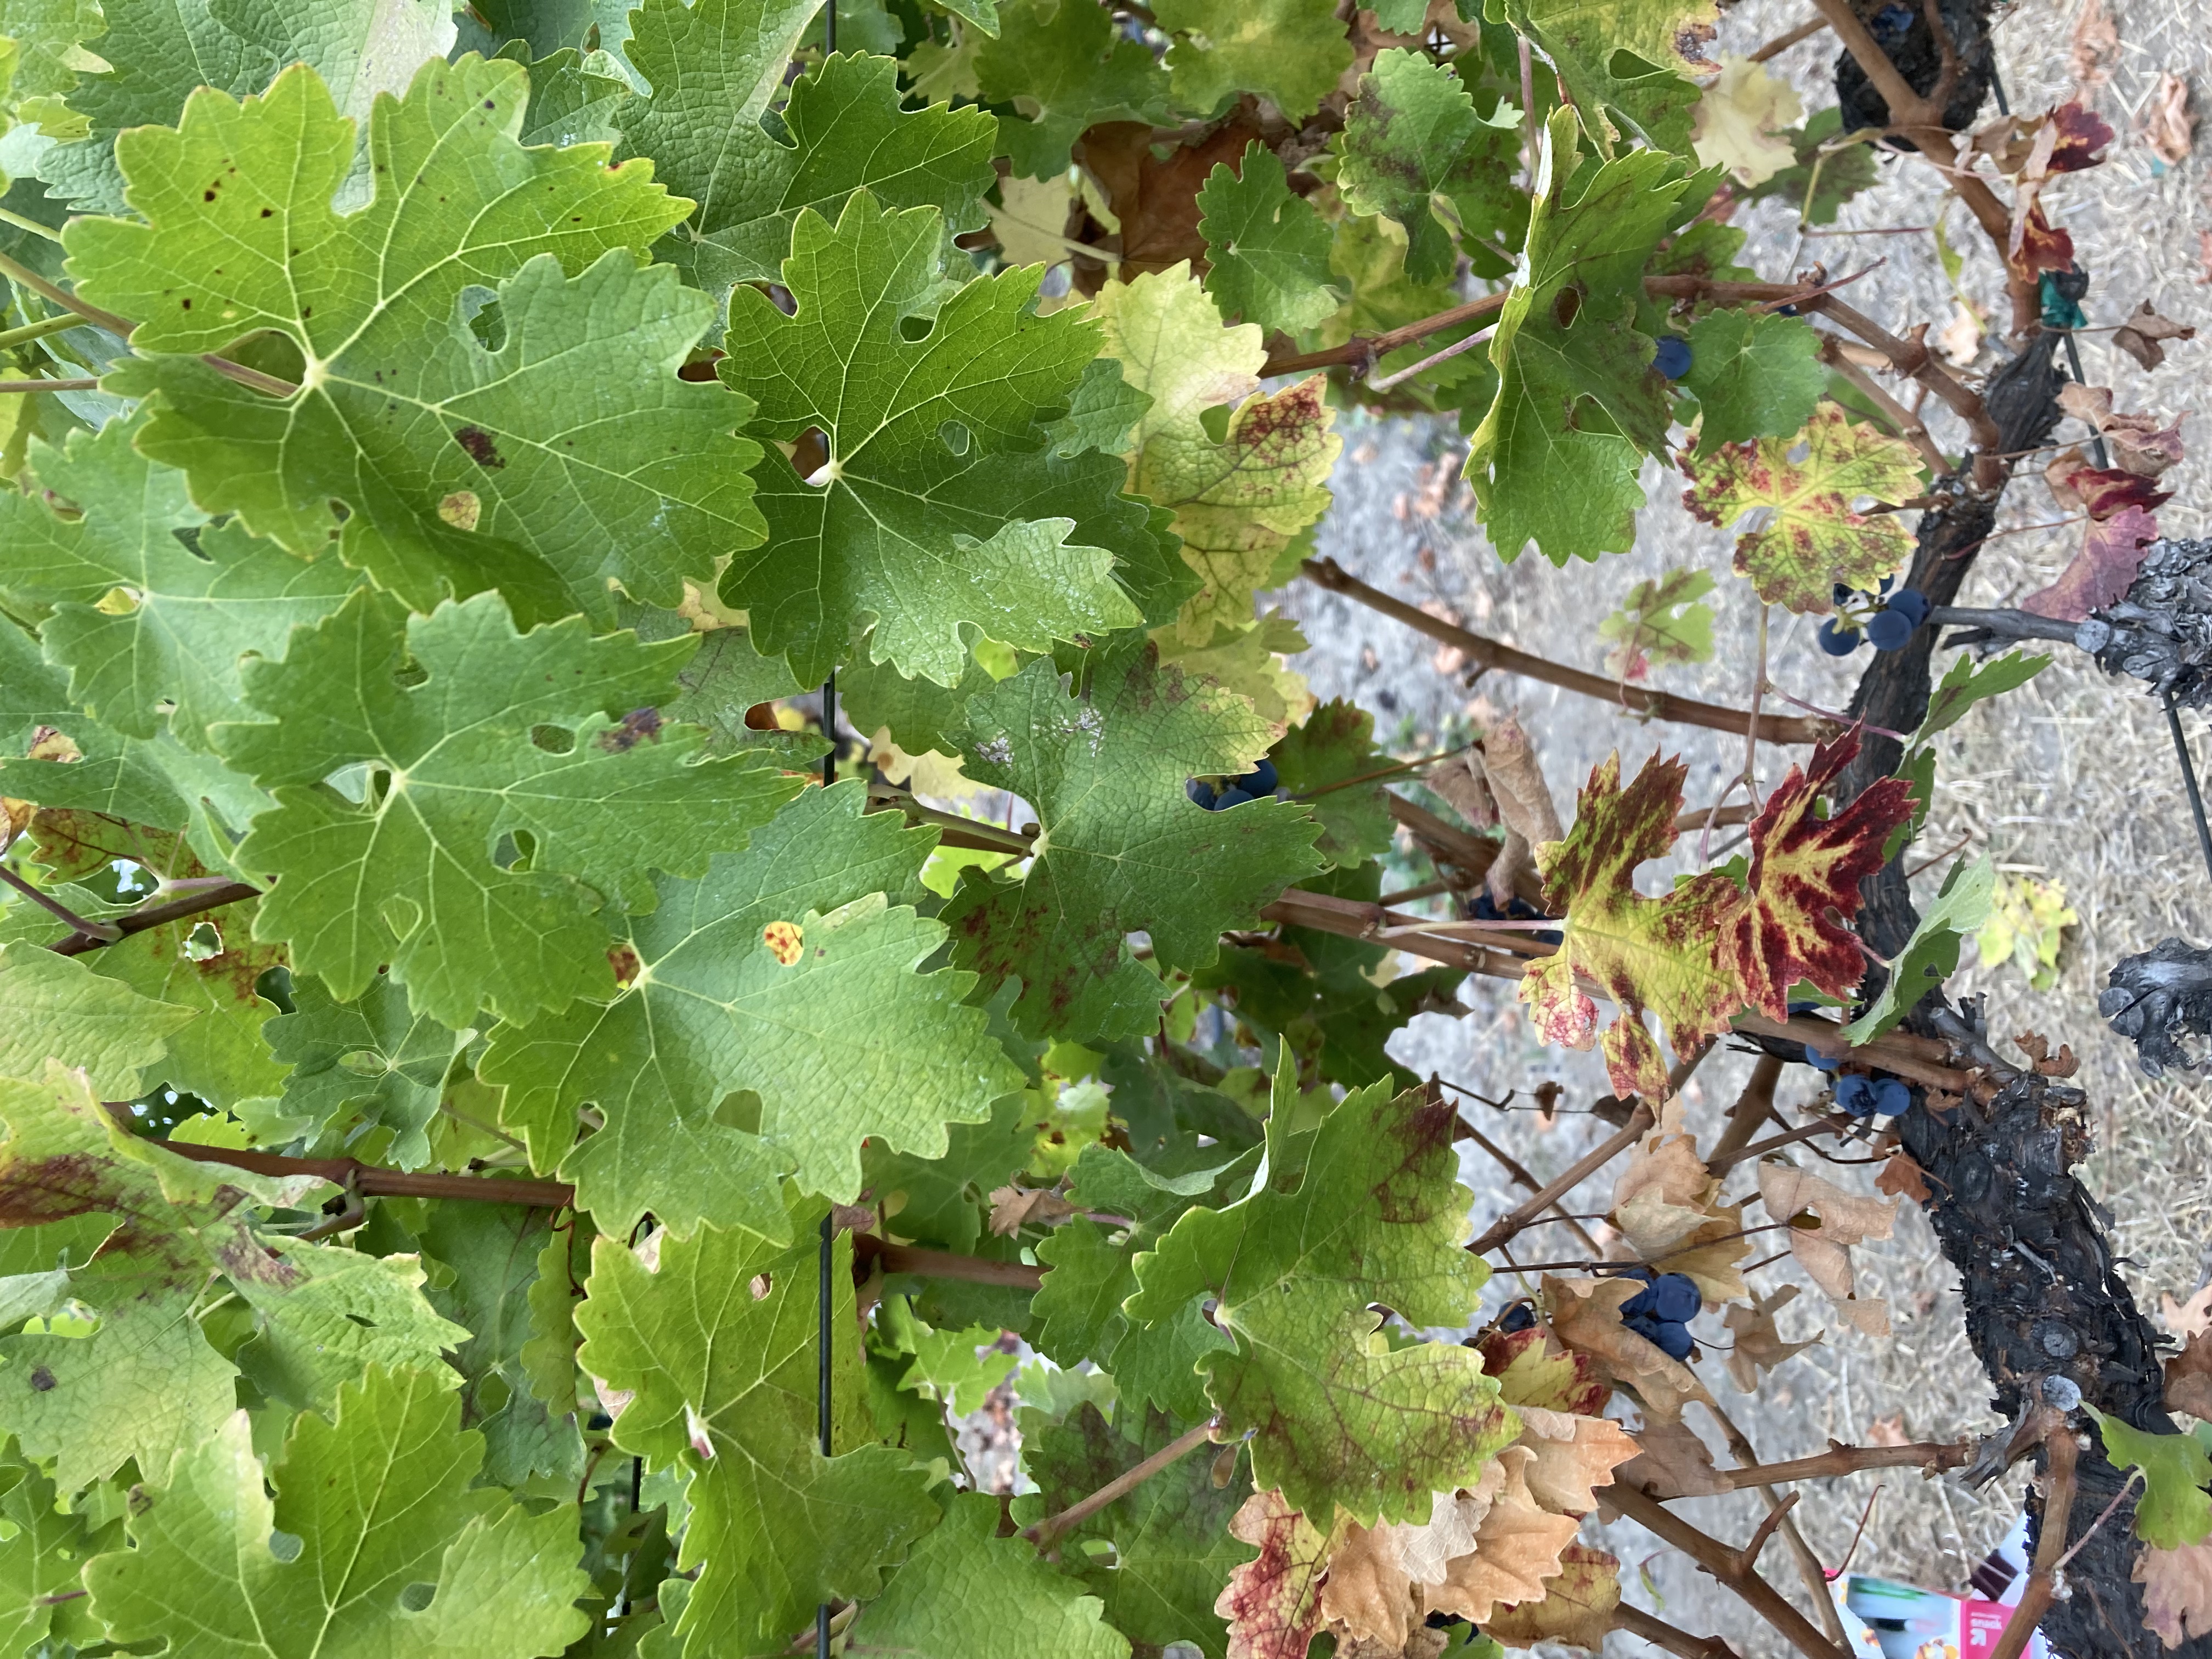
Label: Red Blotch